Lang Tong

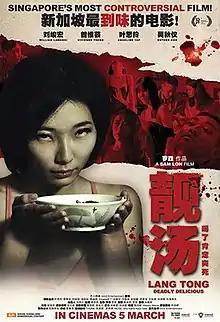
Film poster

Lang Tong (literally: "Good Soup") is a 2014 Singaporean erotic thriller film directed by Sam Loh. It stars William Lawandi, Angeline Yap, and Vivienne Tseng. Yap and Tseng play sisters involved in a love triangle with a serial womanizer, played by Lawandi. It premiered uncut in December 2014 at the Singapore International Film Festival (SGIFF) and was released in Singapore on March 5, 2015. It caused some controversy in Singapore over its graphic sex scenes, three minutes of which were cut for its theatrical release.